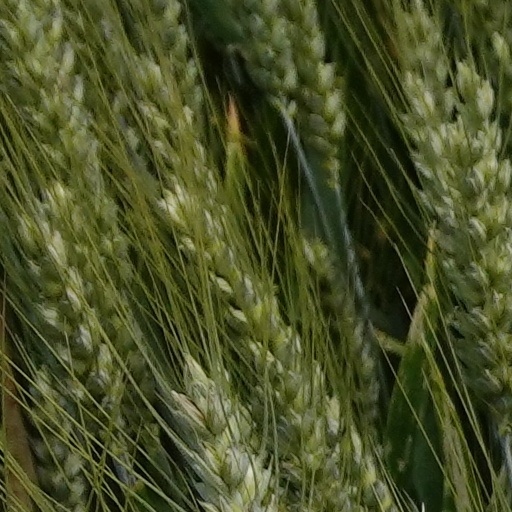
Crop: wheat